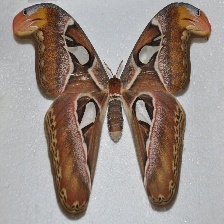
Species: ATLAS MOTH